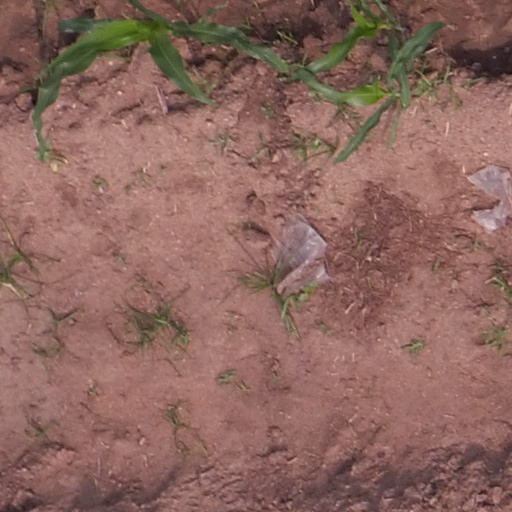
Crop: maize; corn